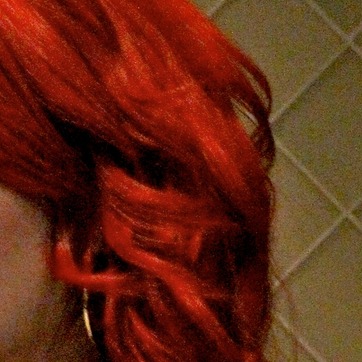
Material: hair